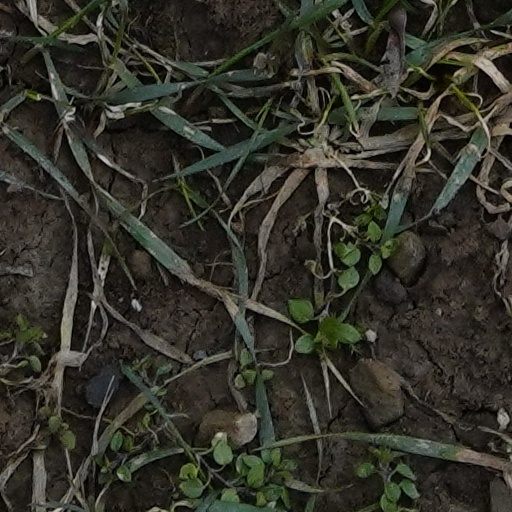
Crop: wheat